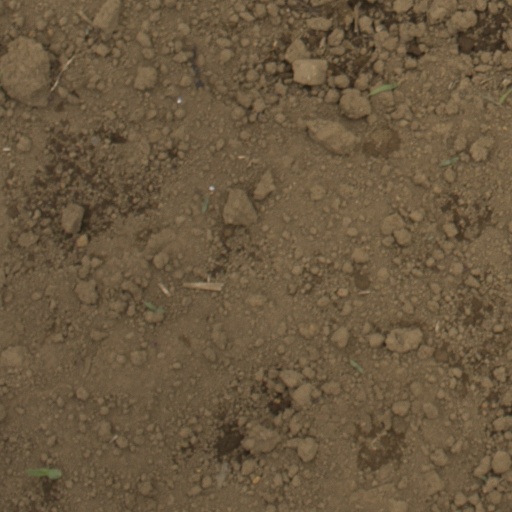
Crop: Jerusalem artichoke